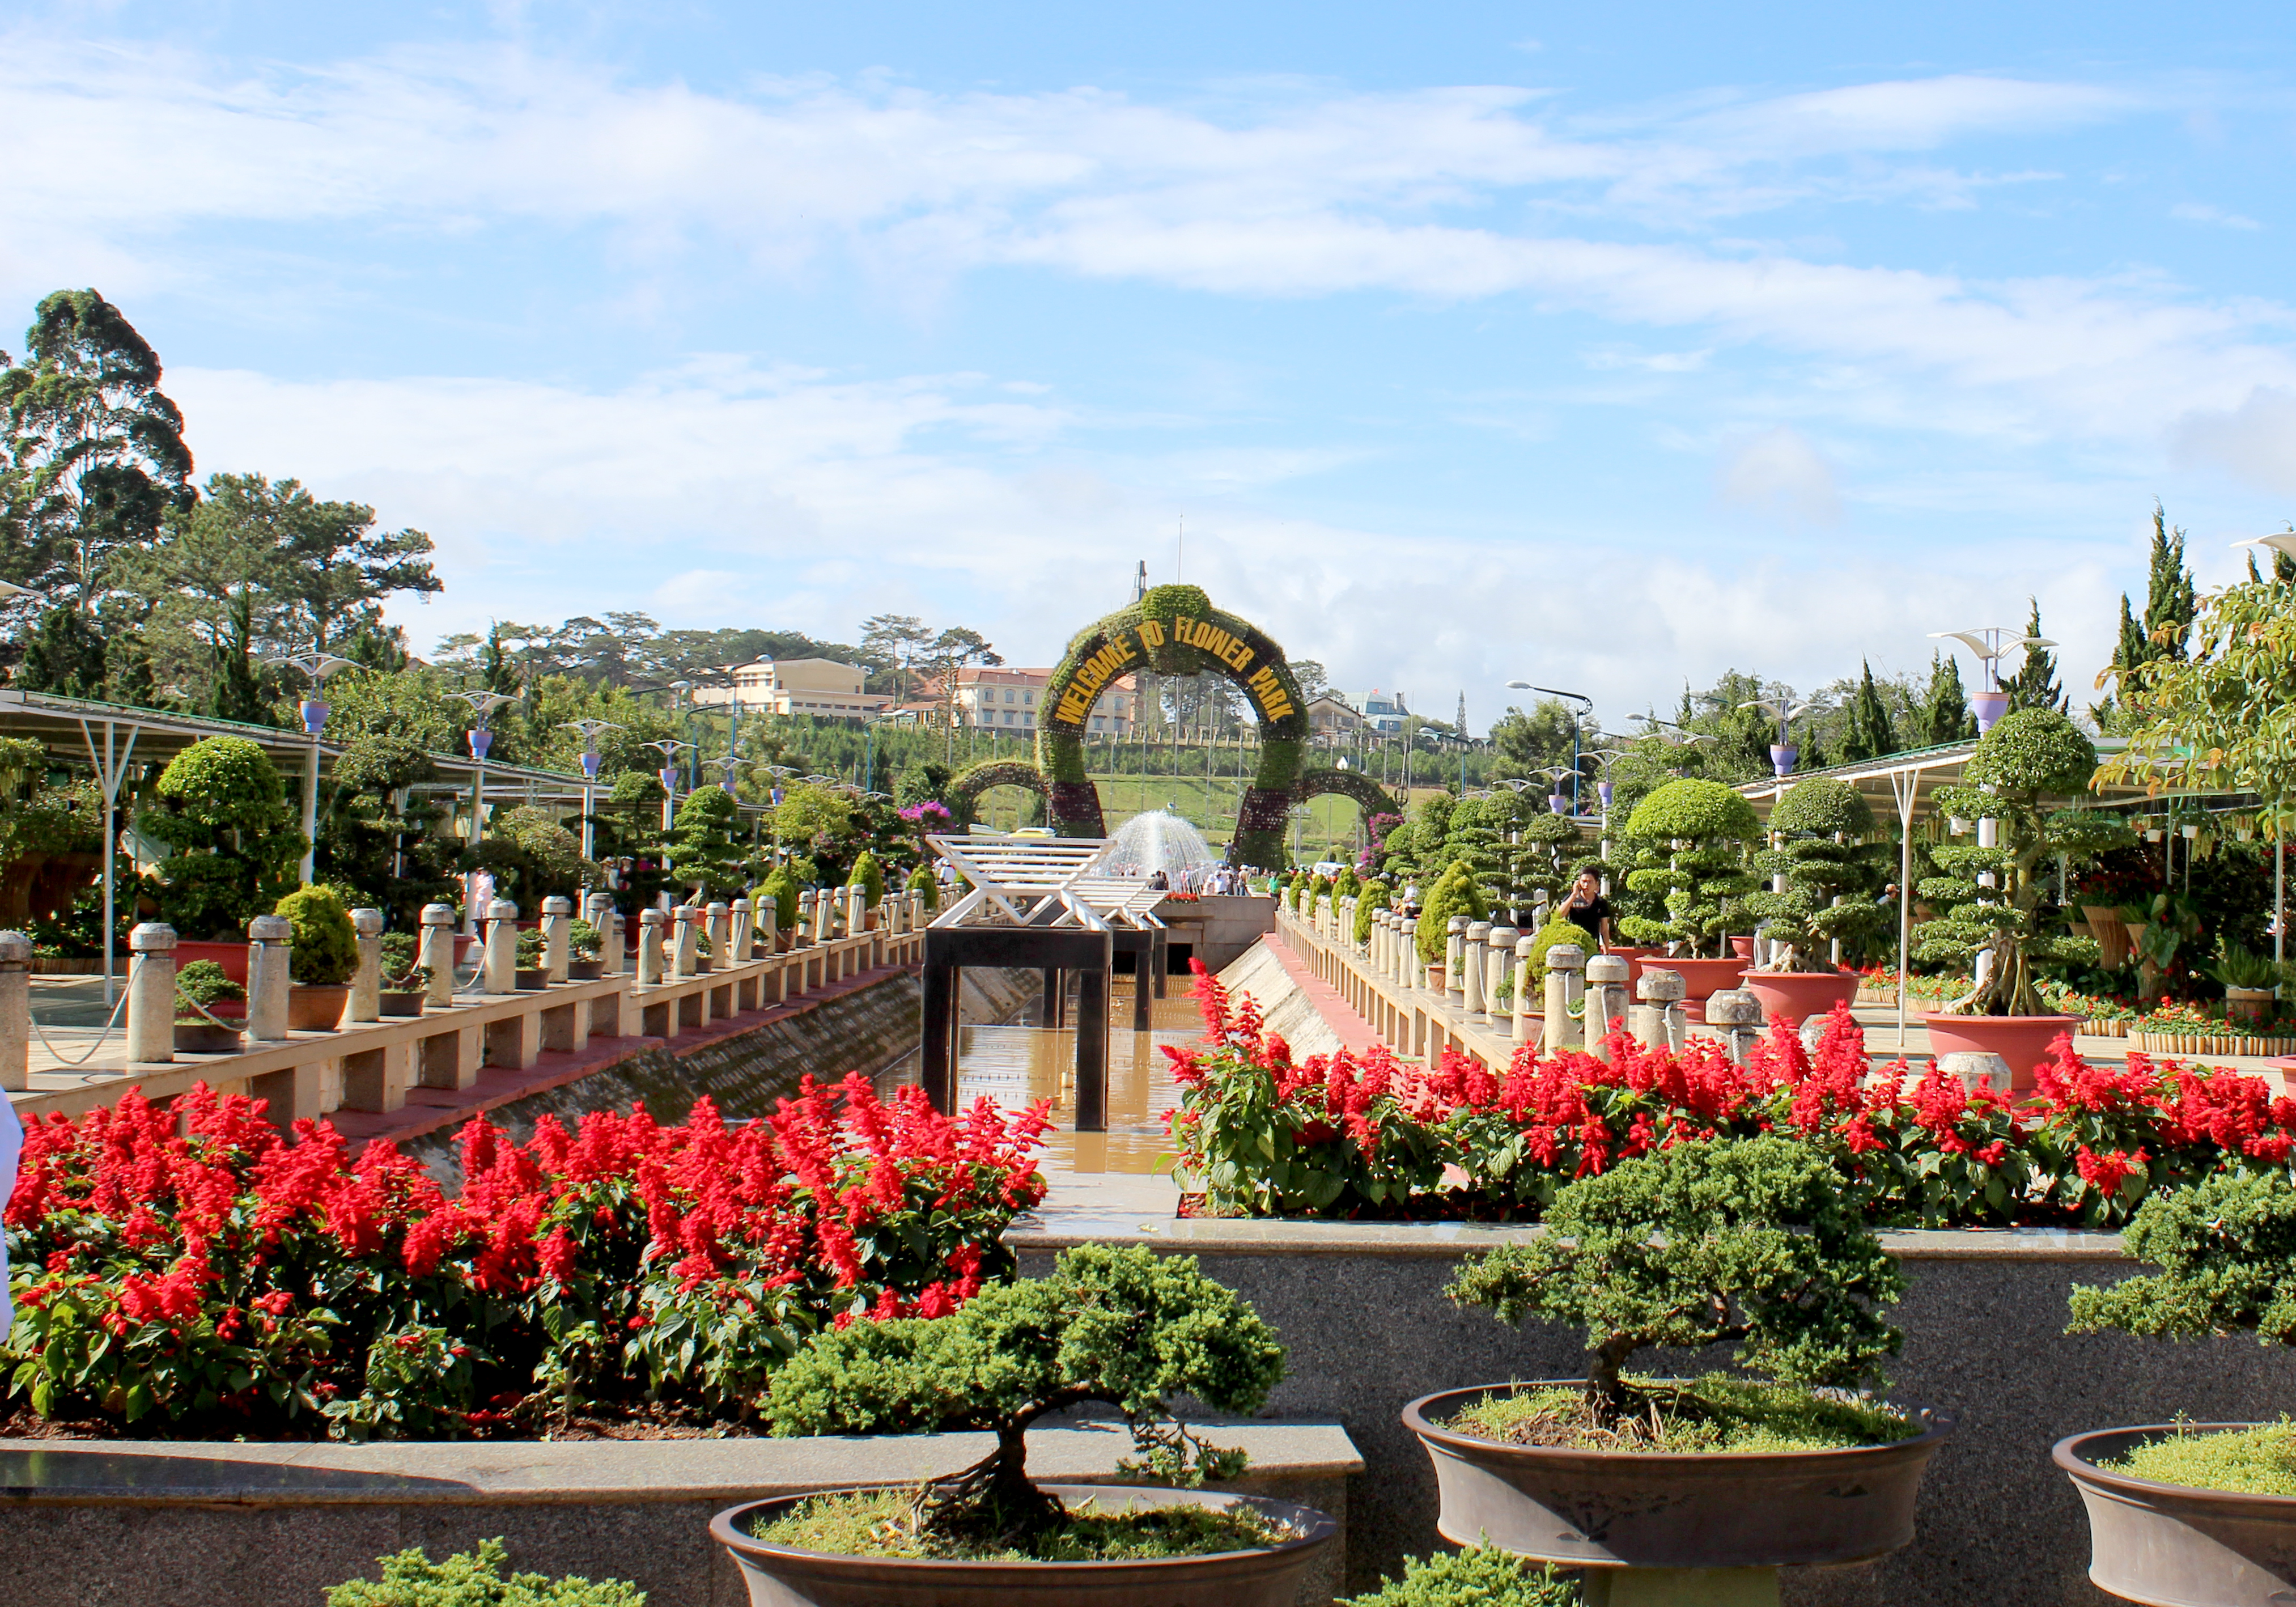
flower, asia, asian, vietnam, art, work, picture, image, animal, cat, dog, red, blue, nature, object, people, symbols, children, statues, pagodas, parks, sunset, black, white, sun, clouds, bridge, gold, gate, neighborhood, house, vehicle, road, plant, botanical garden, garden, flora, tree, landscaping, tourism, estate, landscape, flowering plant, arecales, outdoor structure, houseplant, shrub, plantation, park